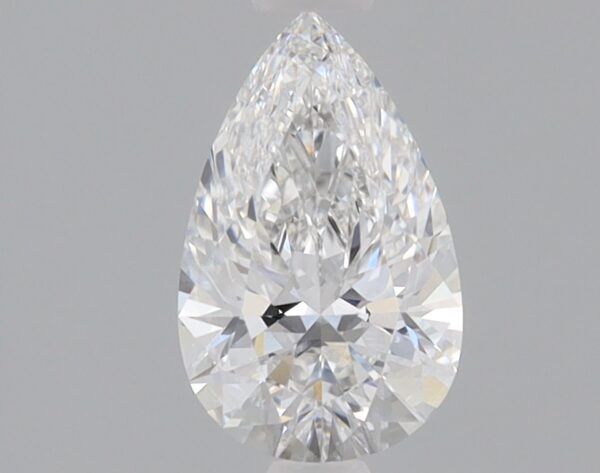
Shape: pear
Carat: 0.83
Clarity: VVS2
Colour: E
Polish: EX
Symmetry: EX
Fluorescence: NONE
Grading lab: IGI
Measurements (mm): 8.4 x 5.24 x 3.27